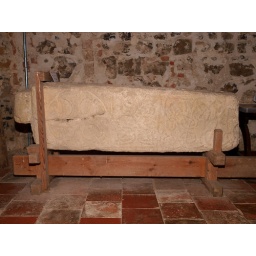
The Anglo Saxon cross shaft that was discovered in the wall during the rebuilding of Iken church in the 1980's.